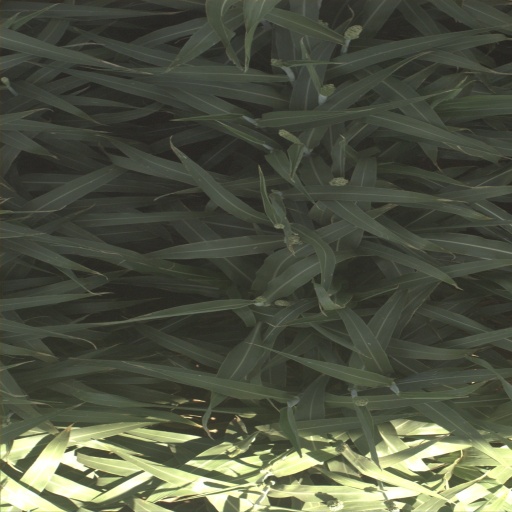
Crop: sorghum